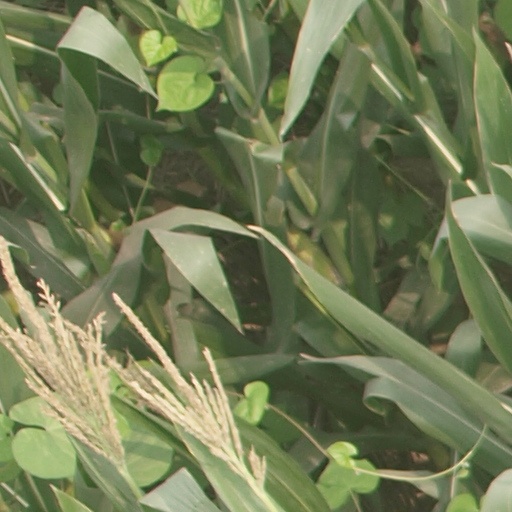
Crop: maize; corn